Samuel E. Lewis

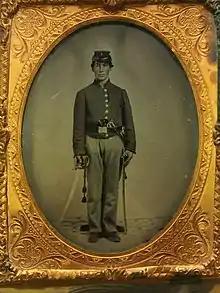
Samuel Lewis Civil War Photo

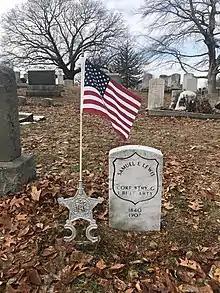
Samuel Lewis Grave Site. Rhode Island

Samuel E. Lewis (1840 - March 22, 1907) was a Corporal in the Union Army and a Medal of Honor recipient for his actions in the American Civil War.